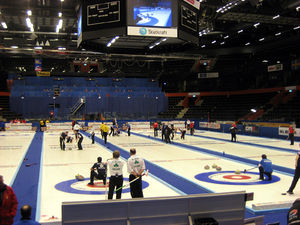
EM i curling 2008
EM i curling 2008 i Örnsköldsvik.
Europamesterskabet i curling 2008 for herre- og kvindehold var det 34. EM i curling gennem tiden. Mesterskabet blev arrangeret af European Curling Federation og afviklet i Örnsköldsvik, Sverige i perioden 6. – 13. december 2008. 28 herre- og 21 kvindehold deltog i mesterskabet.